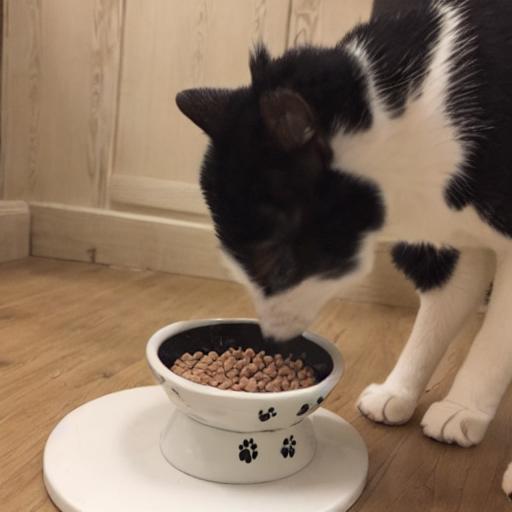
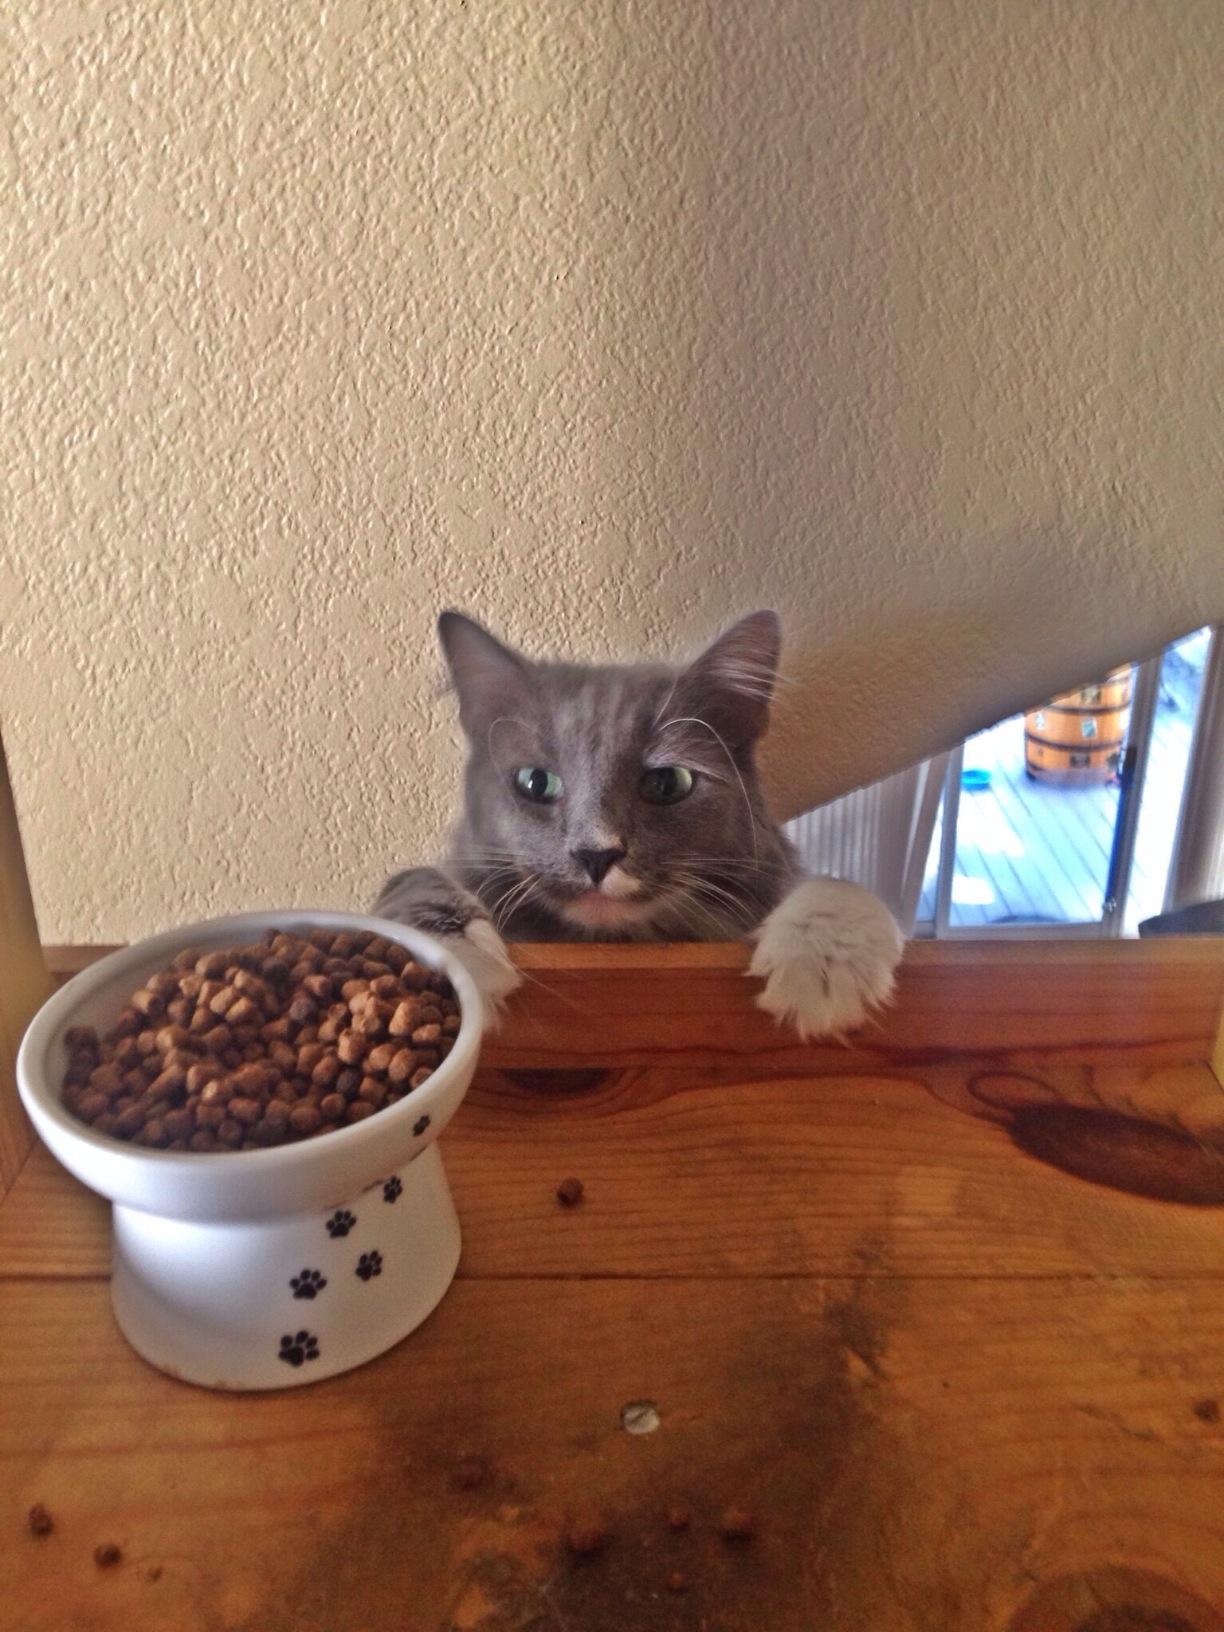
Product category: items_bowl
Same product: no